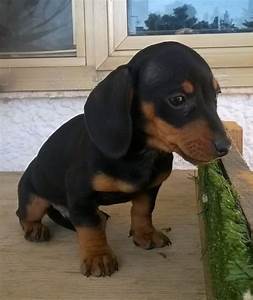
Label: cane